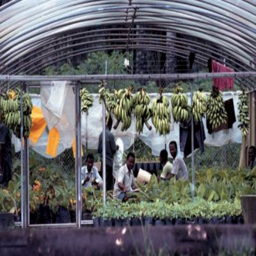
A group of men standing in a room filled with unripe bananas.
A group of men sitting under several bunches of bananas.
A group of people surrounded by many bunches of bananas.
There are men in the plant of bananas.
A row of bananas hanging on a fence above men who are working.